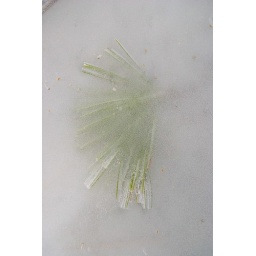
A piece of a pine tree I found under the surface of a frozen lake